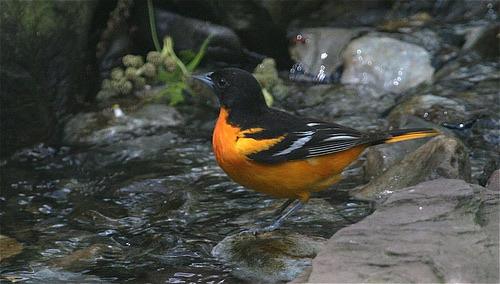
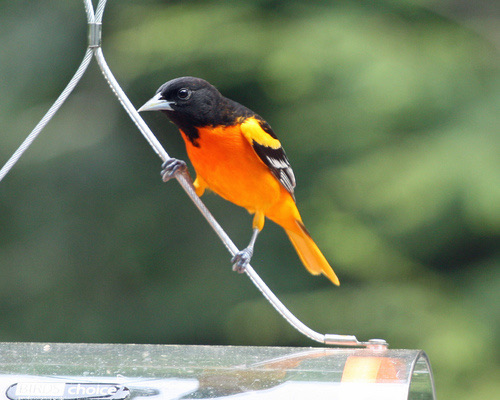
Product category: misc
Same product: yes